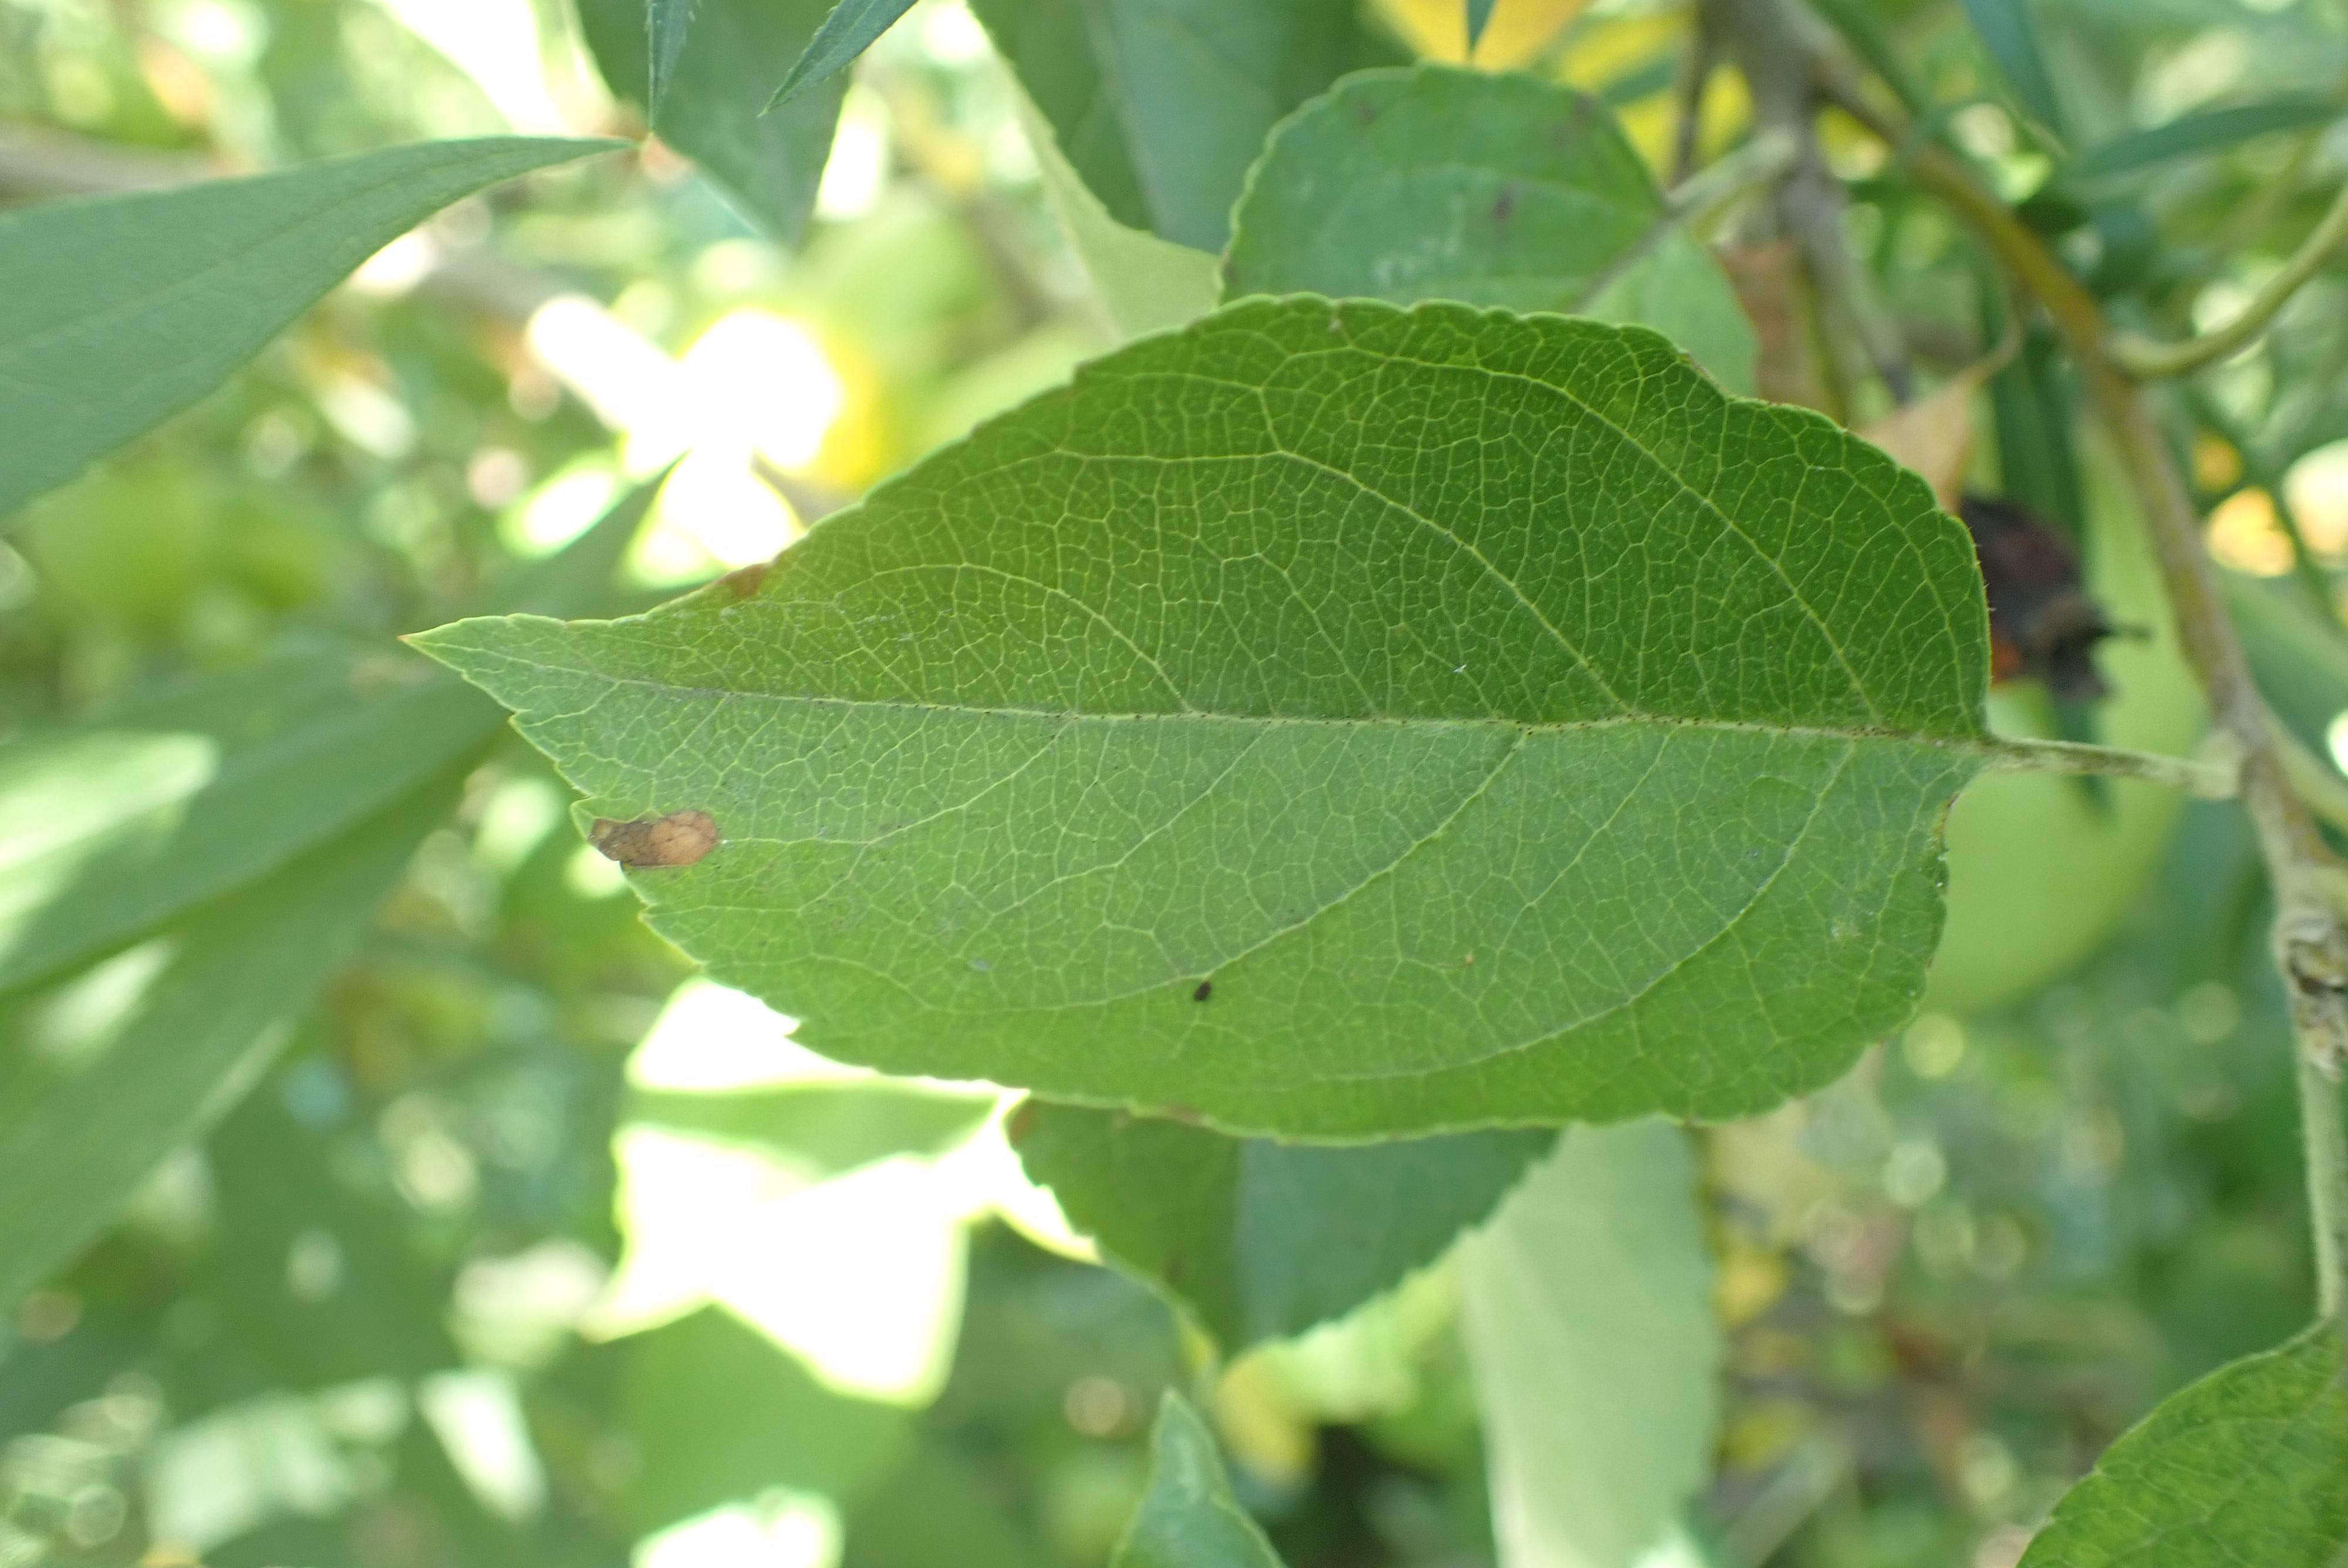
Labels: complex